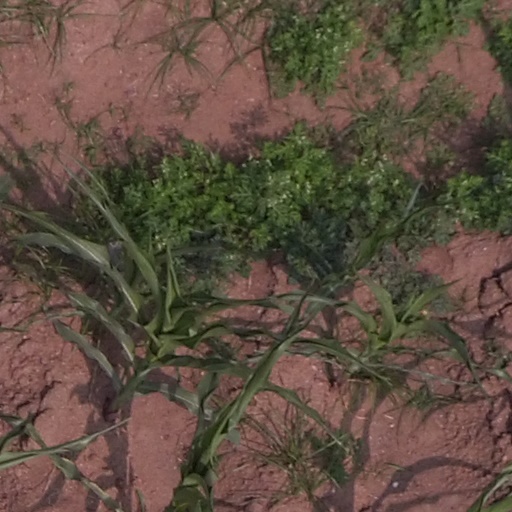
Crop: maize; corn